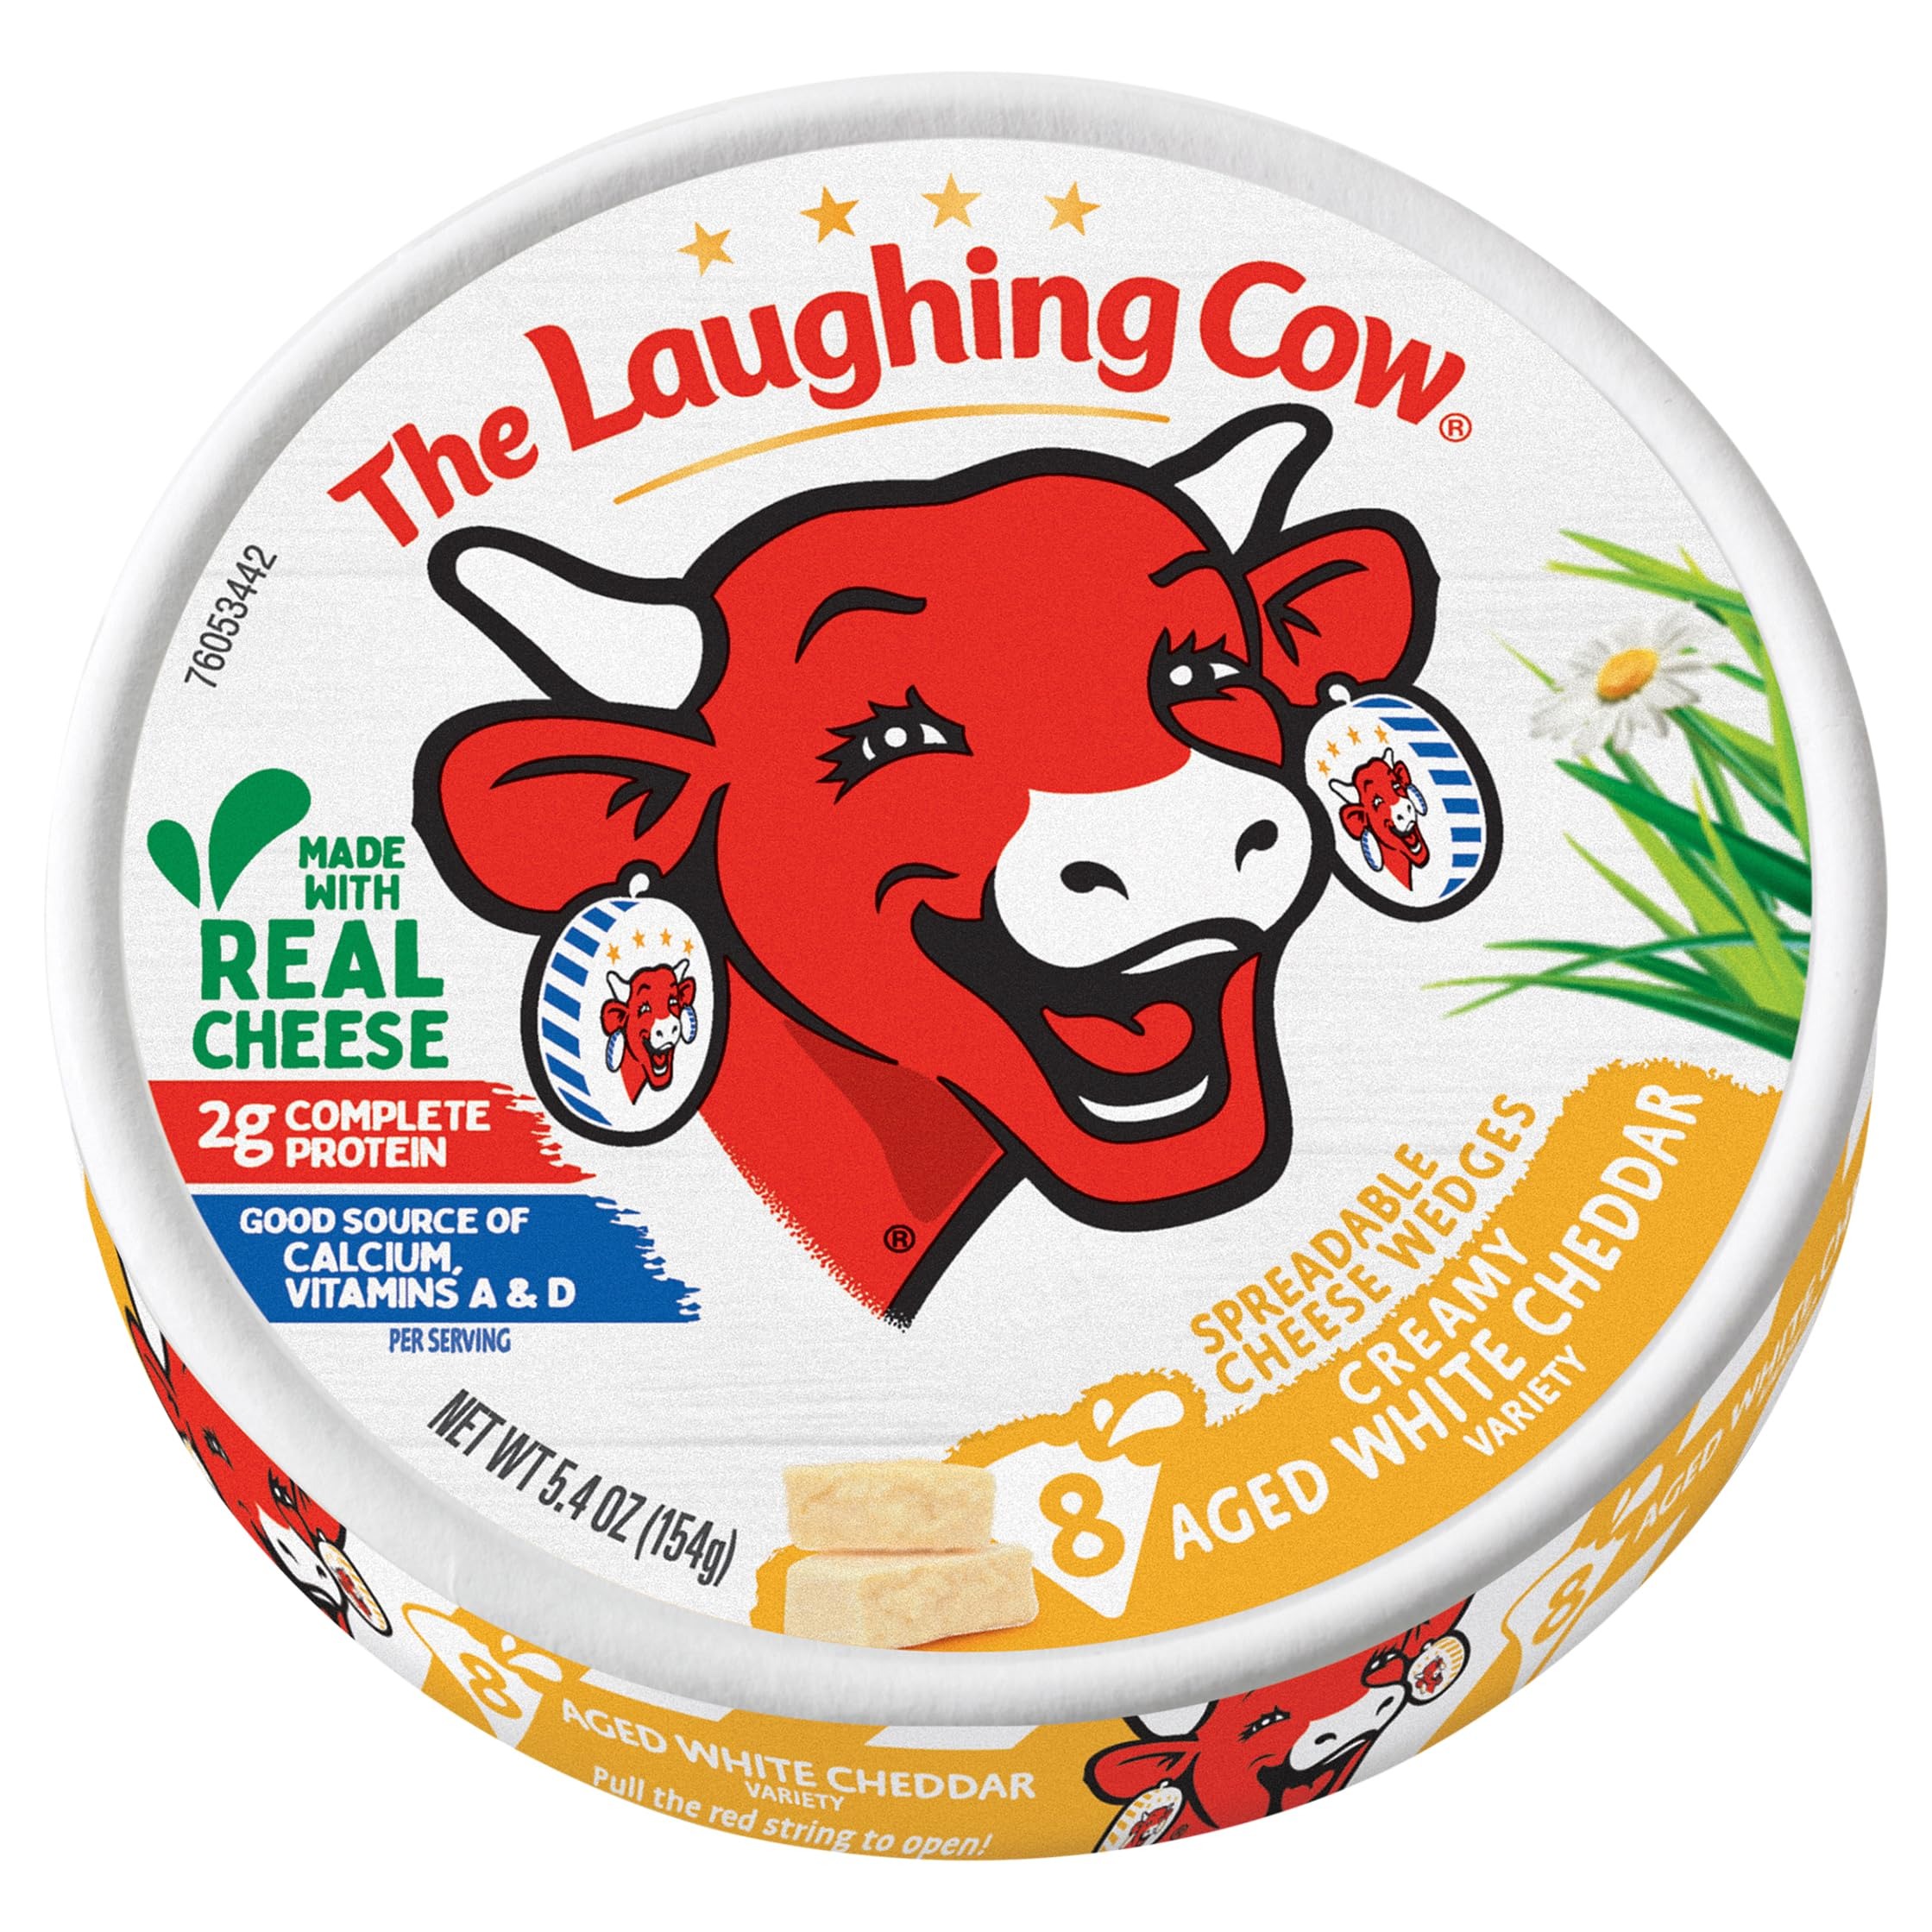
Item Name: The Laughing Cow, Creamy White Cheddar Cheese, 5.4 Ounce
Product Description: Cheddar Cheese
Value: 5.4
Unit: Ounce

Price: 4.29